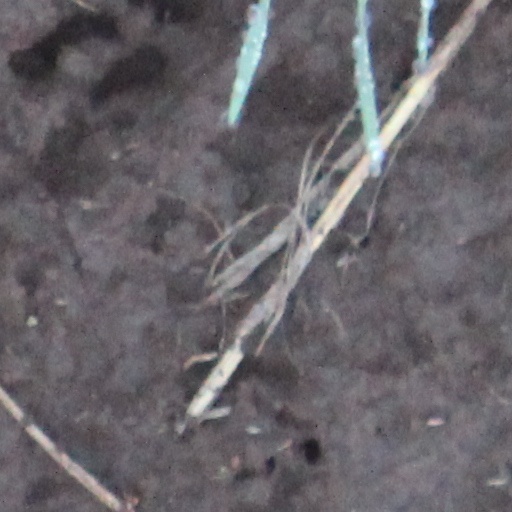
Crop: wheat